Maraşlı (TV series)

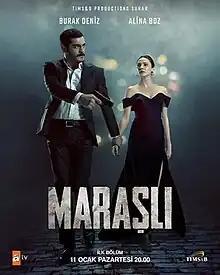

Maraşlı is a Turkish action series by TIMS & B Productions that premiered on ATV in January 2021, starring Burak Deniz and Alina Boz.